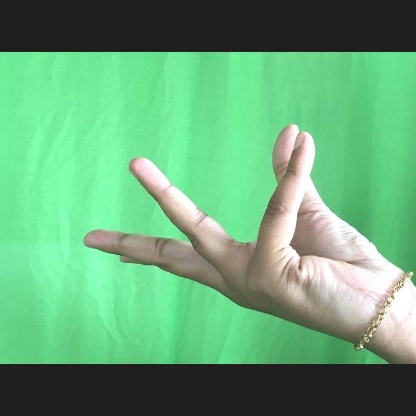
Mudra: Alapadmam